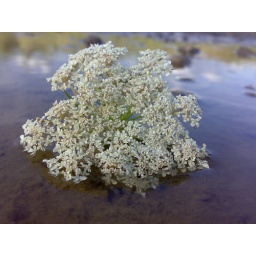
plant in water